Palestine Police Force

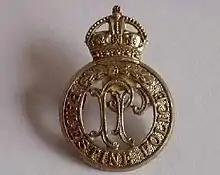
A cap badge of the Palestine Police Force

Throughout most of its history the Palestine Police Force wore the standard khaki drill uniforms characteristic of British military and police forces serving in India and the Middle East. Until the 1940s British personnel were distinguished by pith helmets with dark blue edged puggaree bands while locally recruited officers wore fez-like headdresses (see photo above).